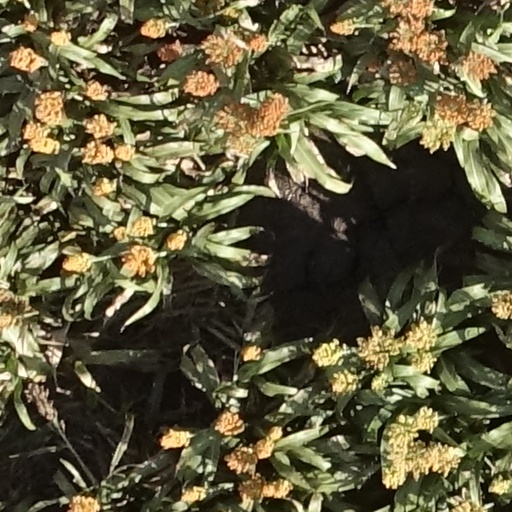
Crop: sorghum